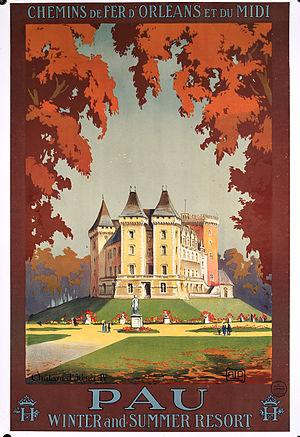
Affiche de Pau en anglais
Le château de Pau est un château défensif et de plaisance situé à Pau, chef-lieu du département français des Pyrénées-Atlantiques en région Nouvelle-Aquitaine. Sa construction s'étale du XIIᵉ au XIXᵉ siècle et il est classé monument historique en 1840. Il accueille depuis 1927 le musée national du château de Pau, consacré à la mémoire et au règne du roi de France et de Navarre Henri IV, né en 1553 au château.